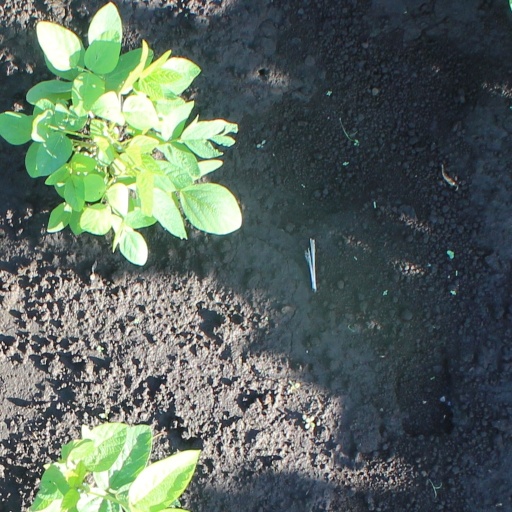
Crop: soybean